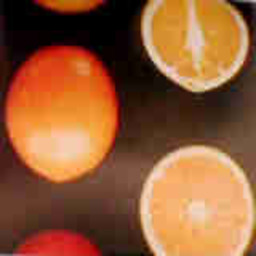
Label: peels